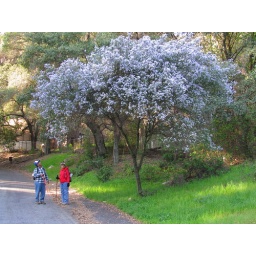
A single flowering Mountain Lilac [Ceonothus species] was in flower along the upper fire road out of Chantry Flat.